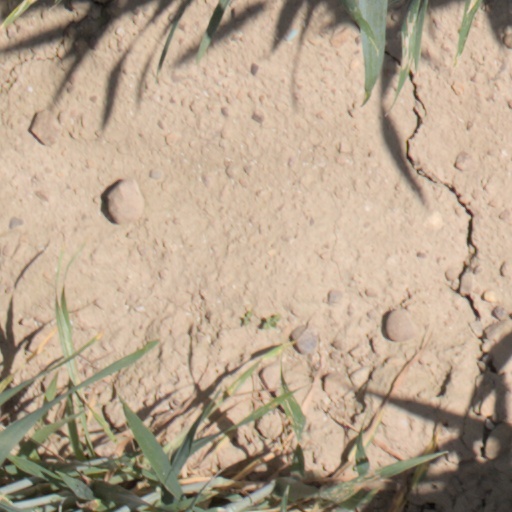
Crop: wheat